Professor Hamilton

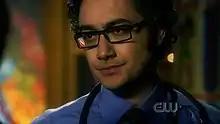
Emil Hamilton as depicted in "Smallville"

The "Smallville" incarnation of Emil Hamilton appears in "Smallville Season 11". He helps the Watchtower Network construct an outpost on the moon, assists in transferring Tess Mercer's consciousness from her half-brother Lex Luthor's body to the Watchtower's computer system, and acts as her psychiatrist. After Mercer downloads herself into the "Red Tornado" android and joins the Justice League, she and Hamilton begin dating.